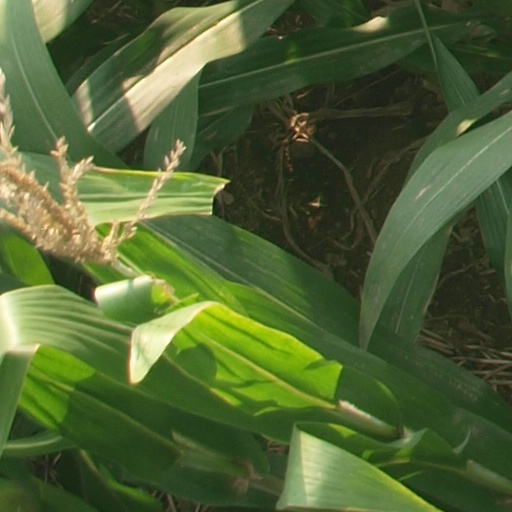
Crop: maize; corn